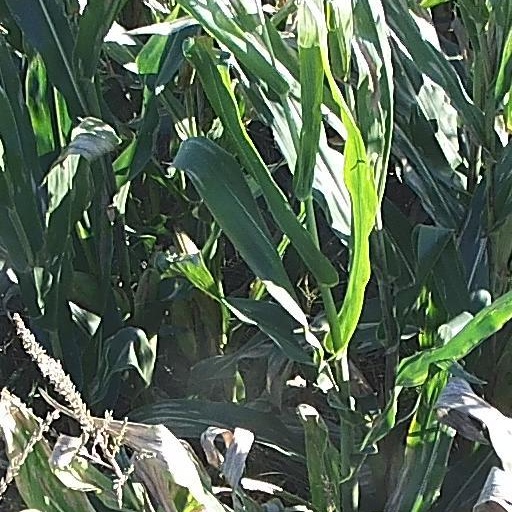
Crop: maize; corn